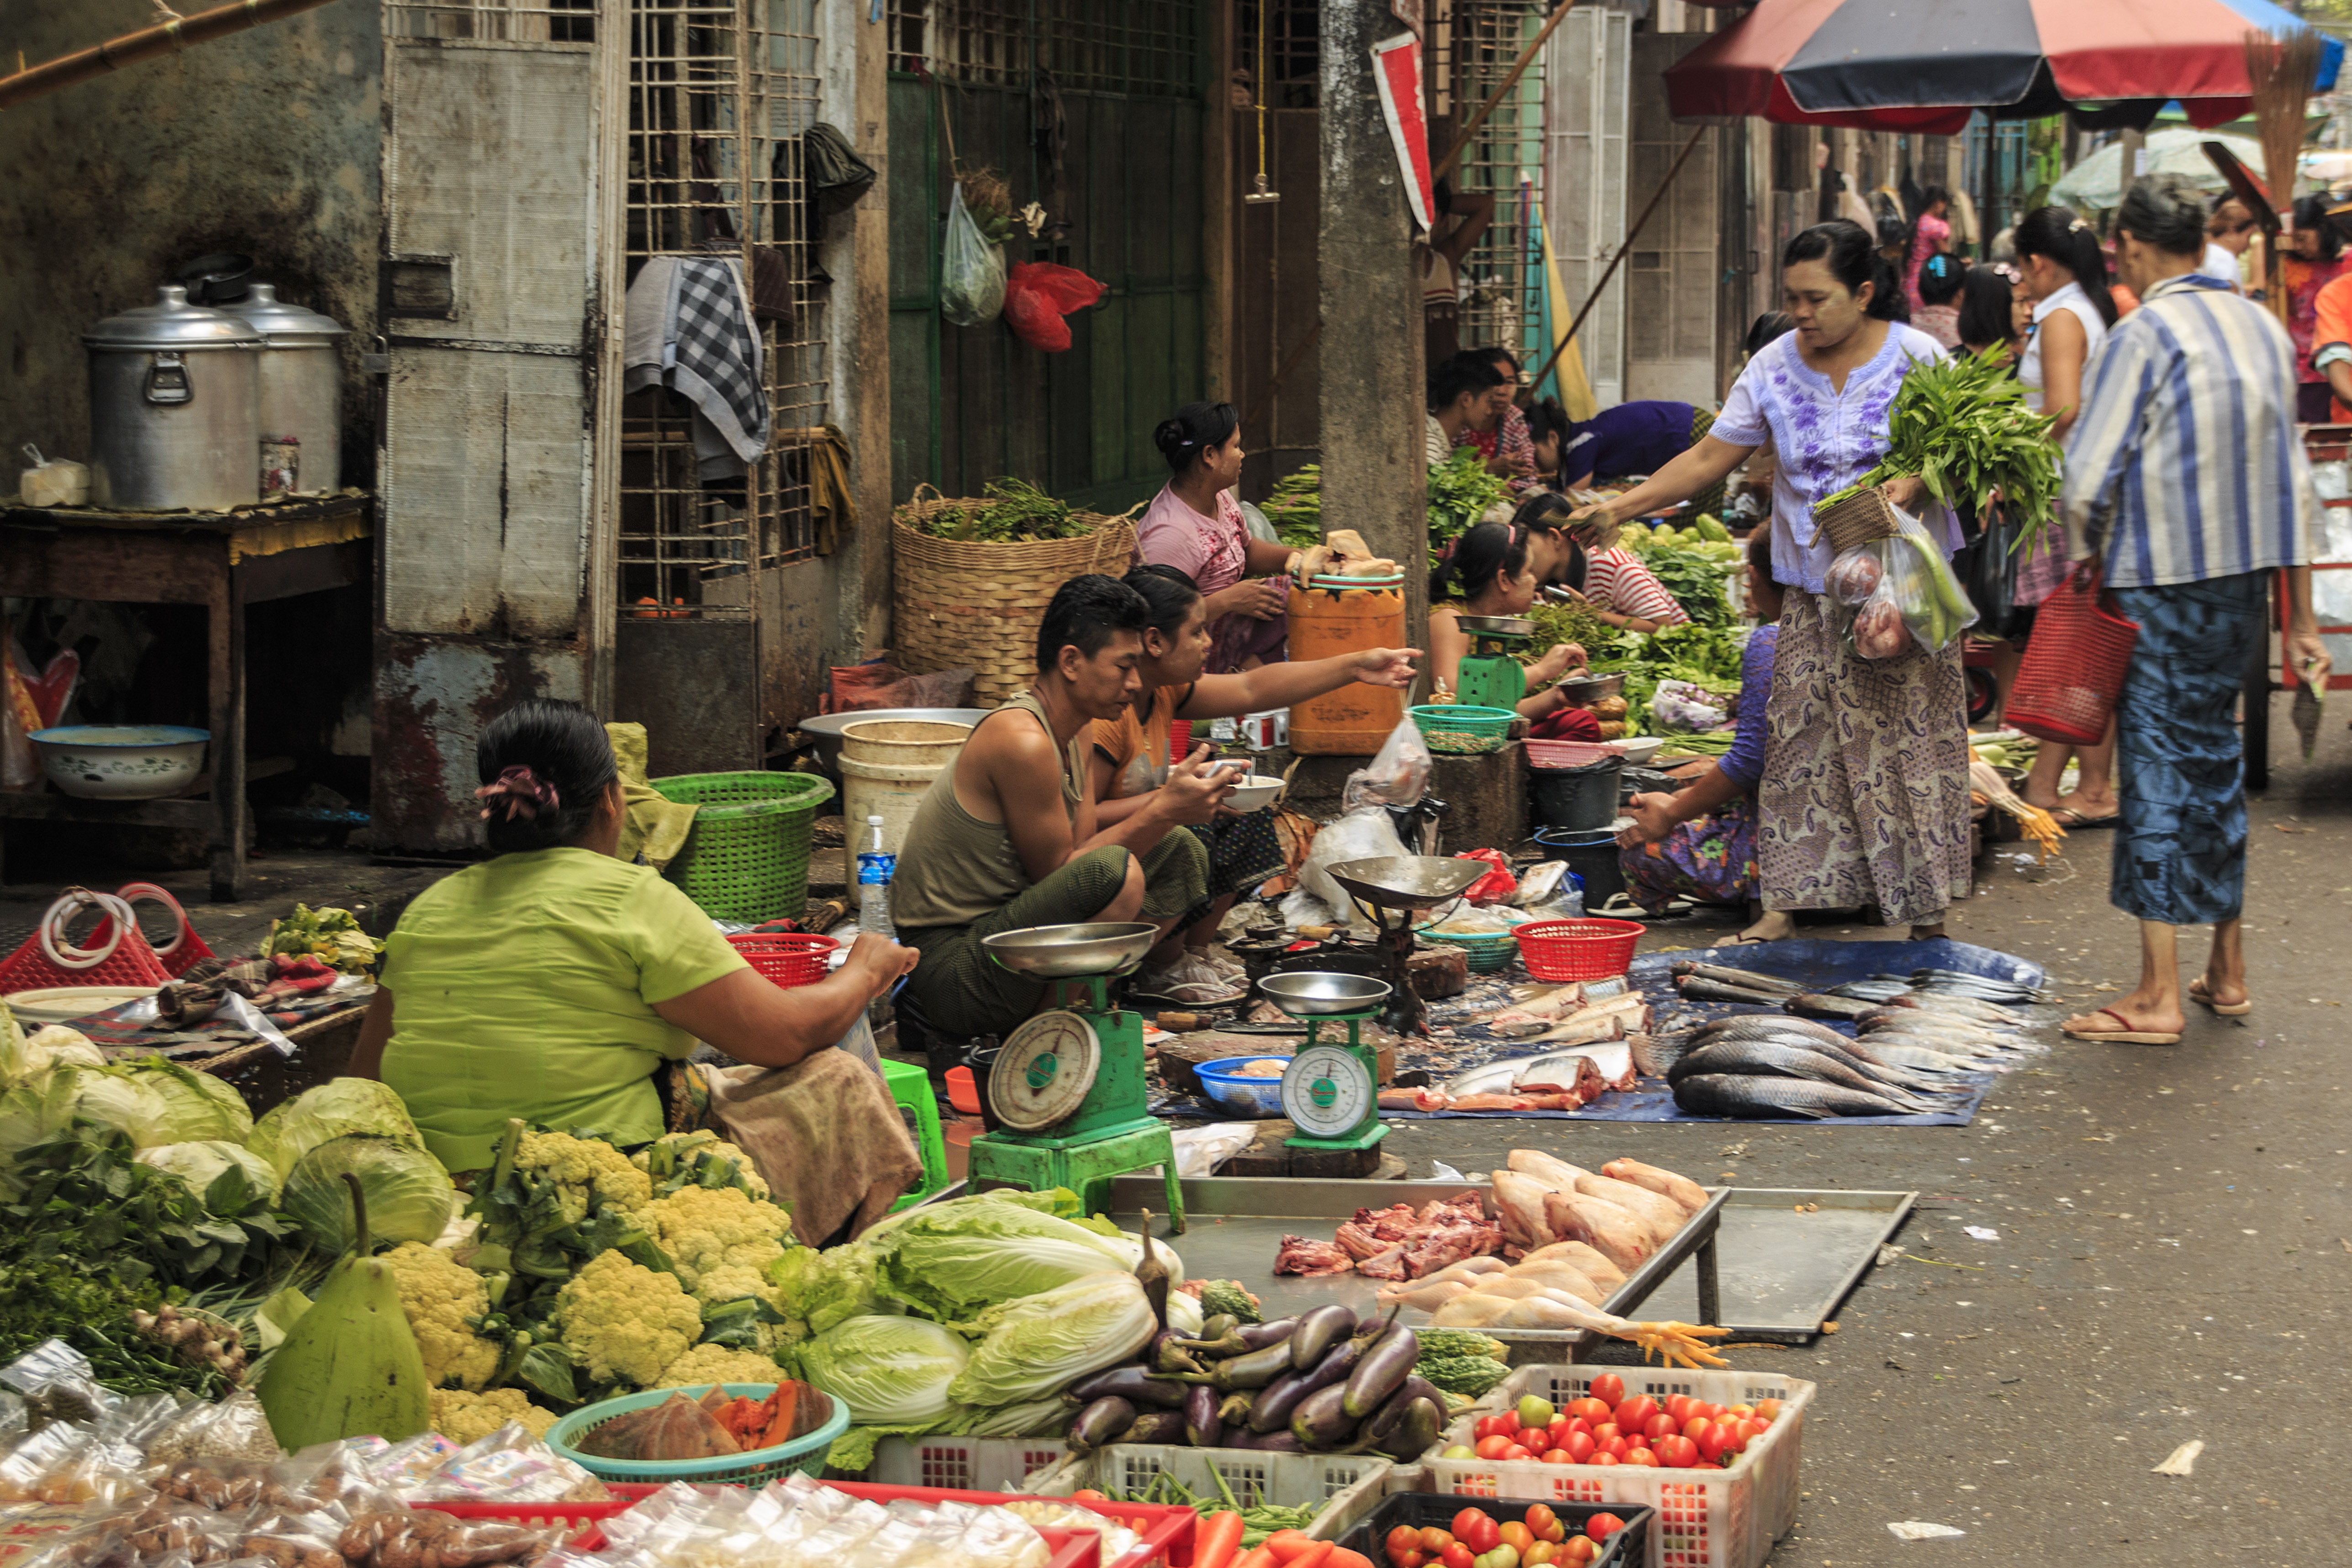
landscape, architecture, city, travel, environment, dish, food, vendor, asia, bazaar, market, marketplace, tourism, public space, culture, street food, myanmar, yangon, burma, rangoon, geographical feature, human settlement